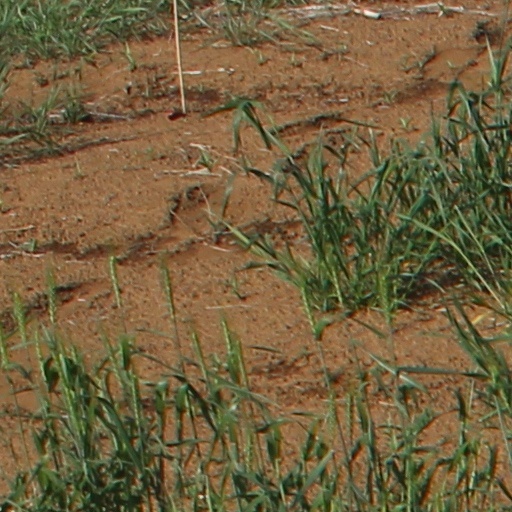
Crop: wheat